Denial-of-service attack

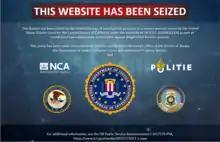
Numerous websites offering tools to conduct a DDoS attack were seized by the FBI under the Computer Fraud and Abuse Act.

Many jurisdictions have laws under which denial-of-service attacks are illegal. UNCTAD highlights that 156 countries, or 80% globally, have enacted cybercrime laws to combat its widespread impact. Adoption rates vary by region, with Europe at a 91% rate, and Africa at 72%.